Petter Stenborg

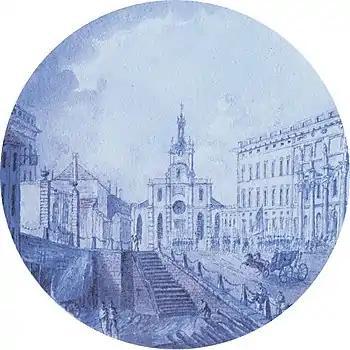
Bollhuset at Slottsbacken in Stockholm during the 1780s. From right to left: Stockholm Palace, Storkyrkan, Bollhuset Theatre and the Tessin Palace. Drawing, Martin Rudolf Heland.

Petter Stenborg (1719 – 6 November 1781) was a Swedish stage actor and theater director. He was the director of the Stenborg Company or "Svenska Comoedi-truppen" from 1758 onward and as such the director of the "Humlegårdsteatern" (1773–80) in Stockholm. Petter Stenborg played an important role in Swedish theater history: he was a member of the pioneer actors of the first Swedish national stage in "Bollhuset", and as the leader of the Stenborg theatre company, one of only two professional Swedish language theater companies active in the mid 18th-century, he kept professional Swedish language theater alive from the closure of the public theater in "Bollhuset" in 1754, until the inauguration of the Royal Swedish Opera (1773) and Royal Dramatic Theatre (1788).